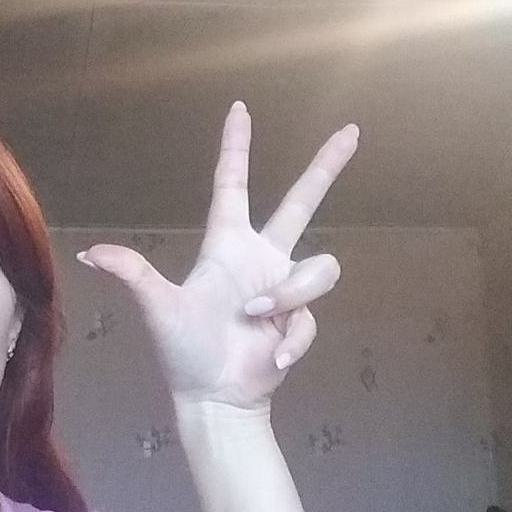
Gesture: three2